Alexander Chizhevsky

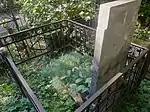
Chizhevsky's grave

A main-belt asteroid (or minor planet) discovered by Soviet astronomer Nikolai Stepanovich Chernykh in 1978 is named 3113 Chizhevskij after Chizhevsky.